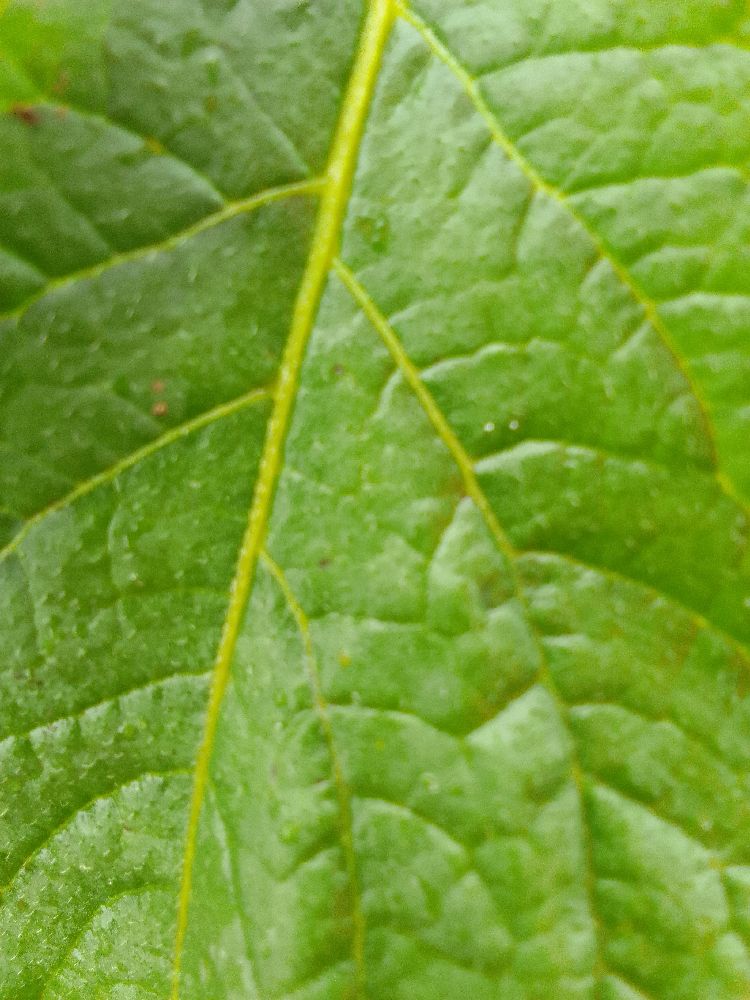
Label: Healthy